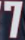
Number: 7